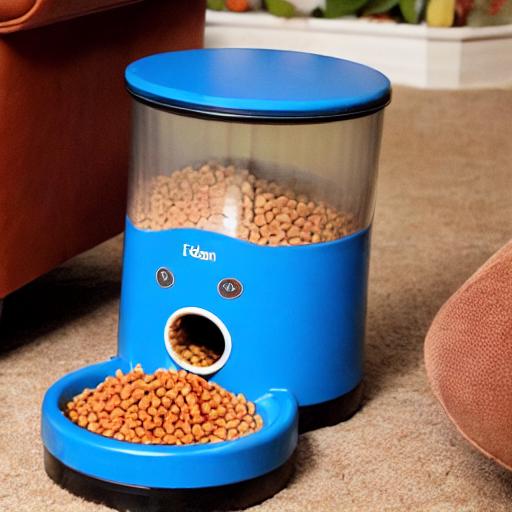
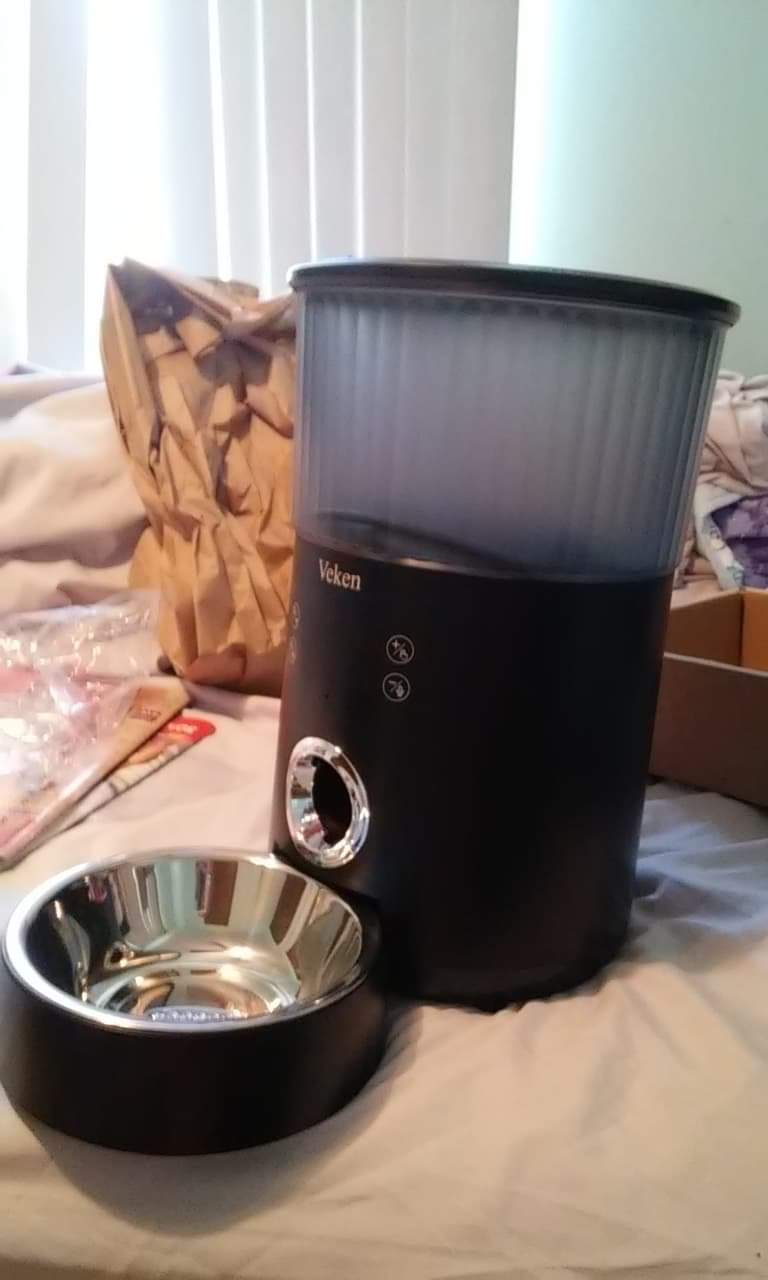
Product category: items_feeder
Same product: no